CNBC Europe

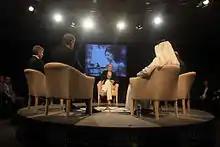
Then-CNBC Europe journalist Louisa Bojesen moderates a debate at the 2009 World Economic Forum on the Middle East in Jordan.

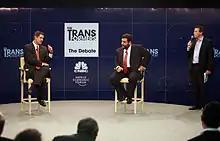
CNBC Europe anchor Geoff Cutmore moderates a debate at the 2008 World Economic Forum: New Champions meeting in Tianjin, China.

There is a feed of CNBC Europe for Scandinavian countries called CNBC Nordic. It shows identical programmes to CNBC Europe but has a ticker focussing on Scandinavian stock exchanges.